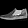
Label: Ankle boot